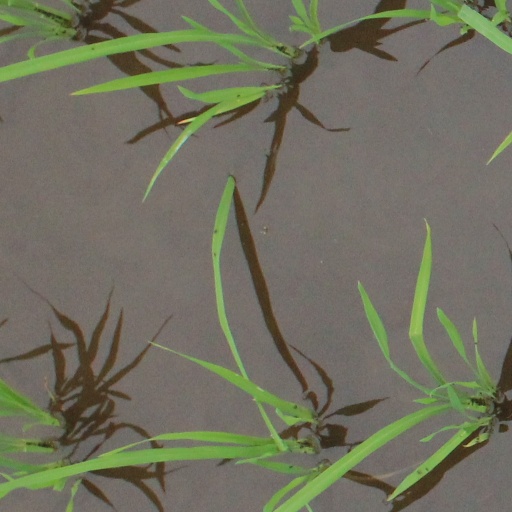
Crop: rice